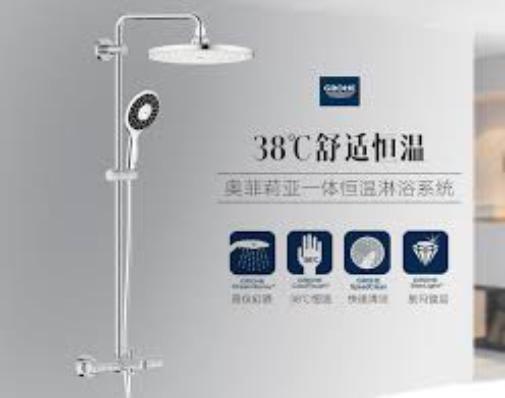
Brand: grohe
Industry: Necessities